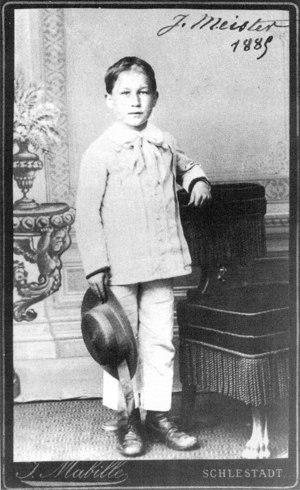
La rage est une encéphalite virale grave touchant principalement les mammifères. Après apparition des symptômes, elle est mortelle dans la quasi-totalité des cas. Cette infection est hautement contagieuse par morsure et transmissible de l'animal à l'Homme. Selon l'OMS, la maladie cause environ 59 000 décès humains chaque année dans le monde, pour la plupart dans les zones rurales d'Afrique et d'Asie. 40 % des victimes ont moins de 15 ans.
Joseph Meister, né le 21 février 1876 à Paris et mort le 24 juin 1940 dans la même ville, est un Alsacien qui, à l'âge de neuf ans, après avoir été mordu par un chien, fut vacciné contre la rage par Louis Pasteur.